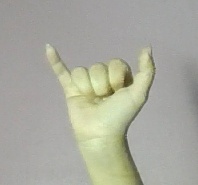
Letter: ya